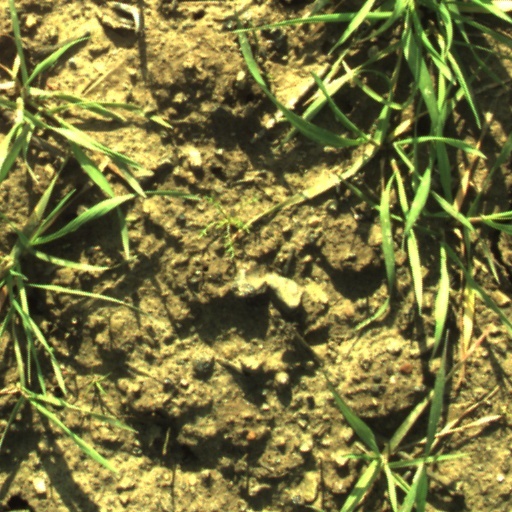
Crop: wheat